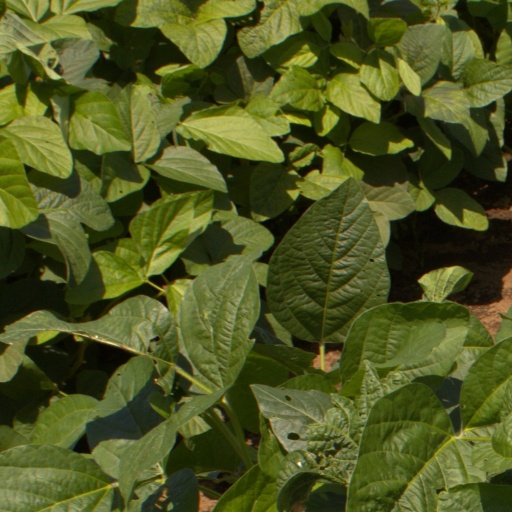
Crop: soybean